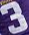
Number: 3